Nisaea

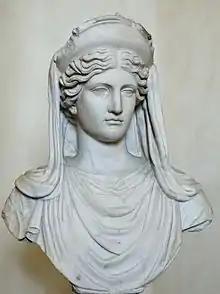
A Roman marble bust of the goddess Demeter from the National Roman Museum. The bust is a copy of the original Greek version from 4th century BCE.

Nisaea housed a temple dedicated to Poseidon, who was predominant to Megarian colonies. Thucidydes noted a shrine dedicated to Enaylius located near the harbour of the port town. A sanctuary of Demeter Malophoros was near Nisaea, which dated back to the Archaic period. An account by Pausanias describes how the roof of the Demeter Malophoros temple had collapsed due to deterioration. The cult of Demeter was brought to Nisaean Megara by colonists in the Archaic period. Neither locations of the temples are known, which is also the case for the location of Nisaea itself.